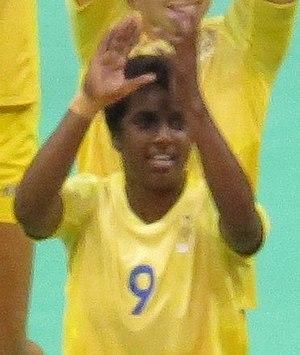
Loui Sand, née le 27 décembre 1992 à Modera au Sri Lanka, est une ancienne handballeuse internationale suédoise, évoluant au poste d'ailière gauche sous le nom de Louise Sand. En janvier 2019, elle annonce souffrir de dysphorie de genre et subit avec succès une chirurgie de réattribution sexuelle de femme vers homme.